History of North Uist

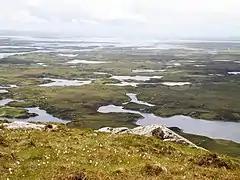
View over northern North Uist

Three years later, however, Black Archibald returned. Traditional accounts relate that while he had been away, Angus Collach (Archibald's other brother) attempted to rape a woman on North Uist; outraged by this, an armed party made up of men from the Siol Gorrie (to which the woman belonged) and Clan Ranald (to which her husband belonged) captured Angus and drowned him at sea. According to these accounts, Black Archibald now took revenge, killing large numbers of Siol Gorrie. Despite his behaviour, Black Archibald managed to ingratiate himself with James IV, by capturing and handing over two pirates – distant relations from Clan MacAlister; in 1511, the king rewarded Black Archibald by pardoning him for his crimes, and confirming his possession of Sleat and North Uist.